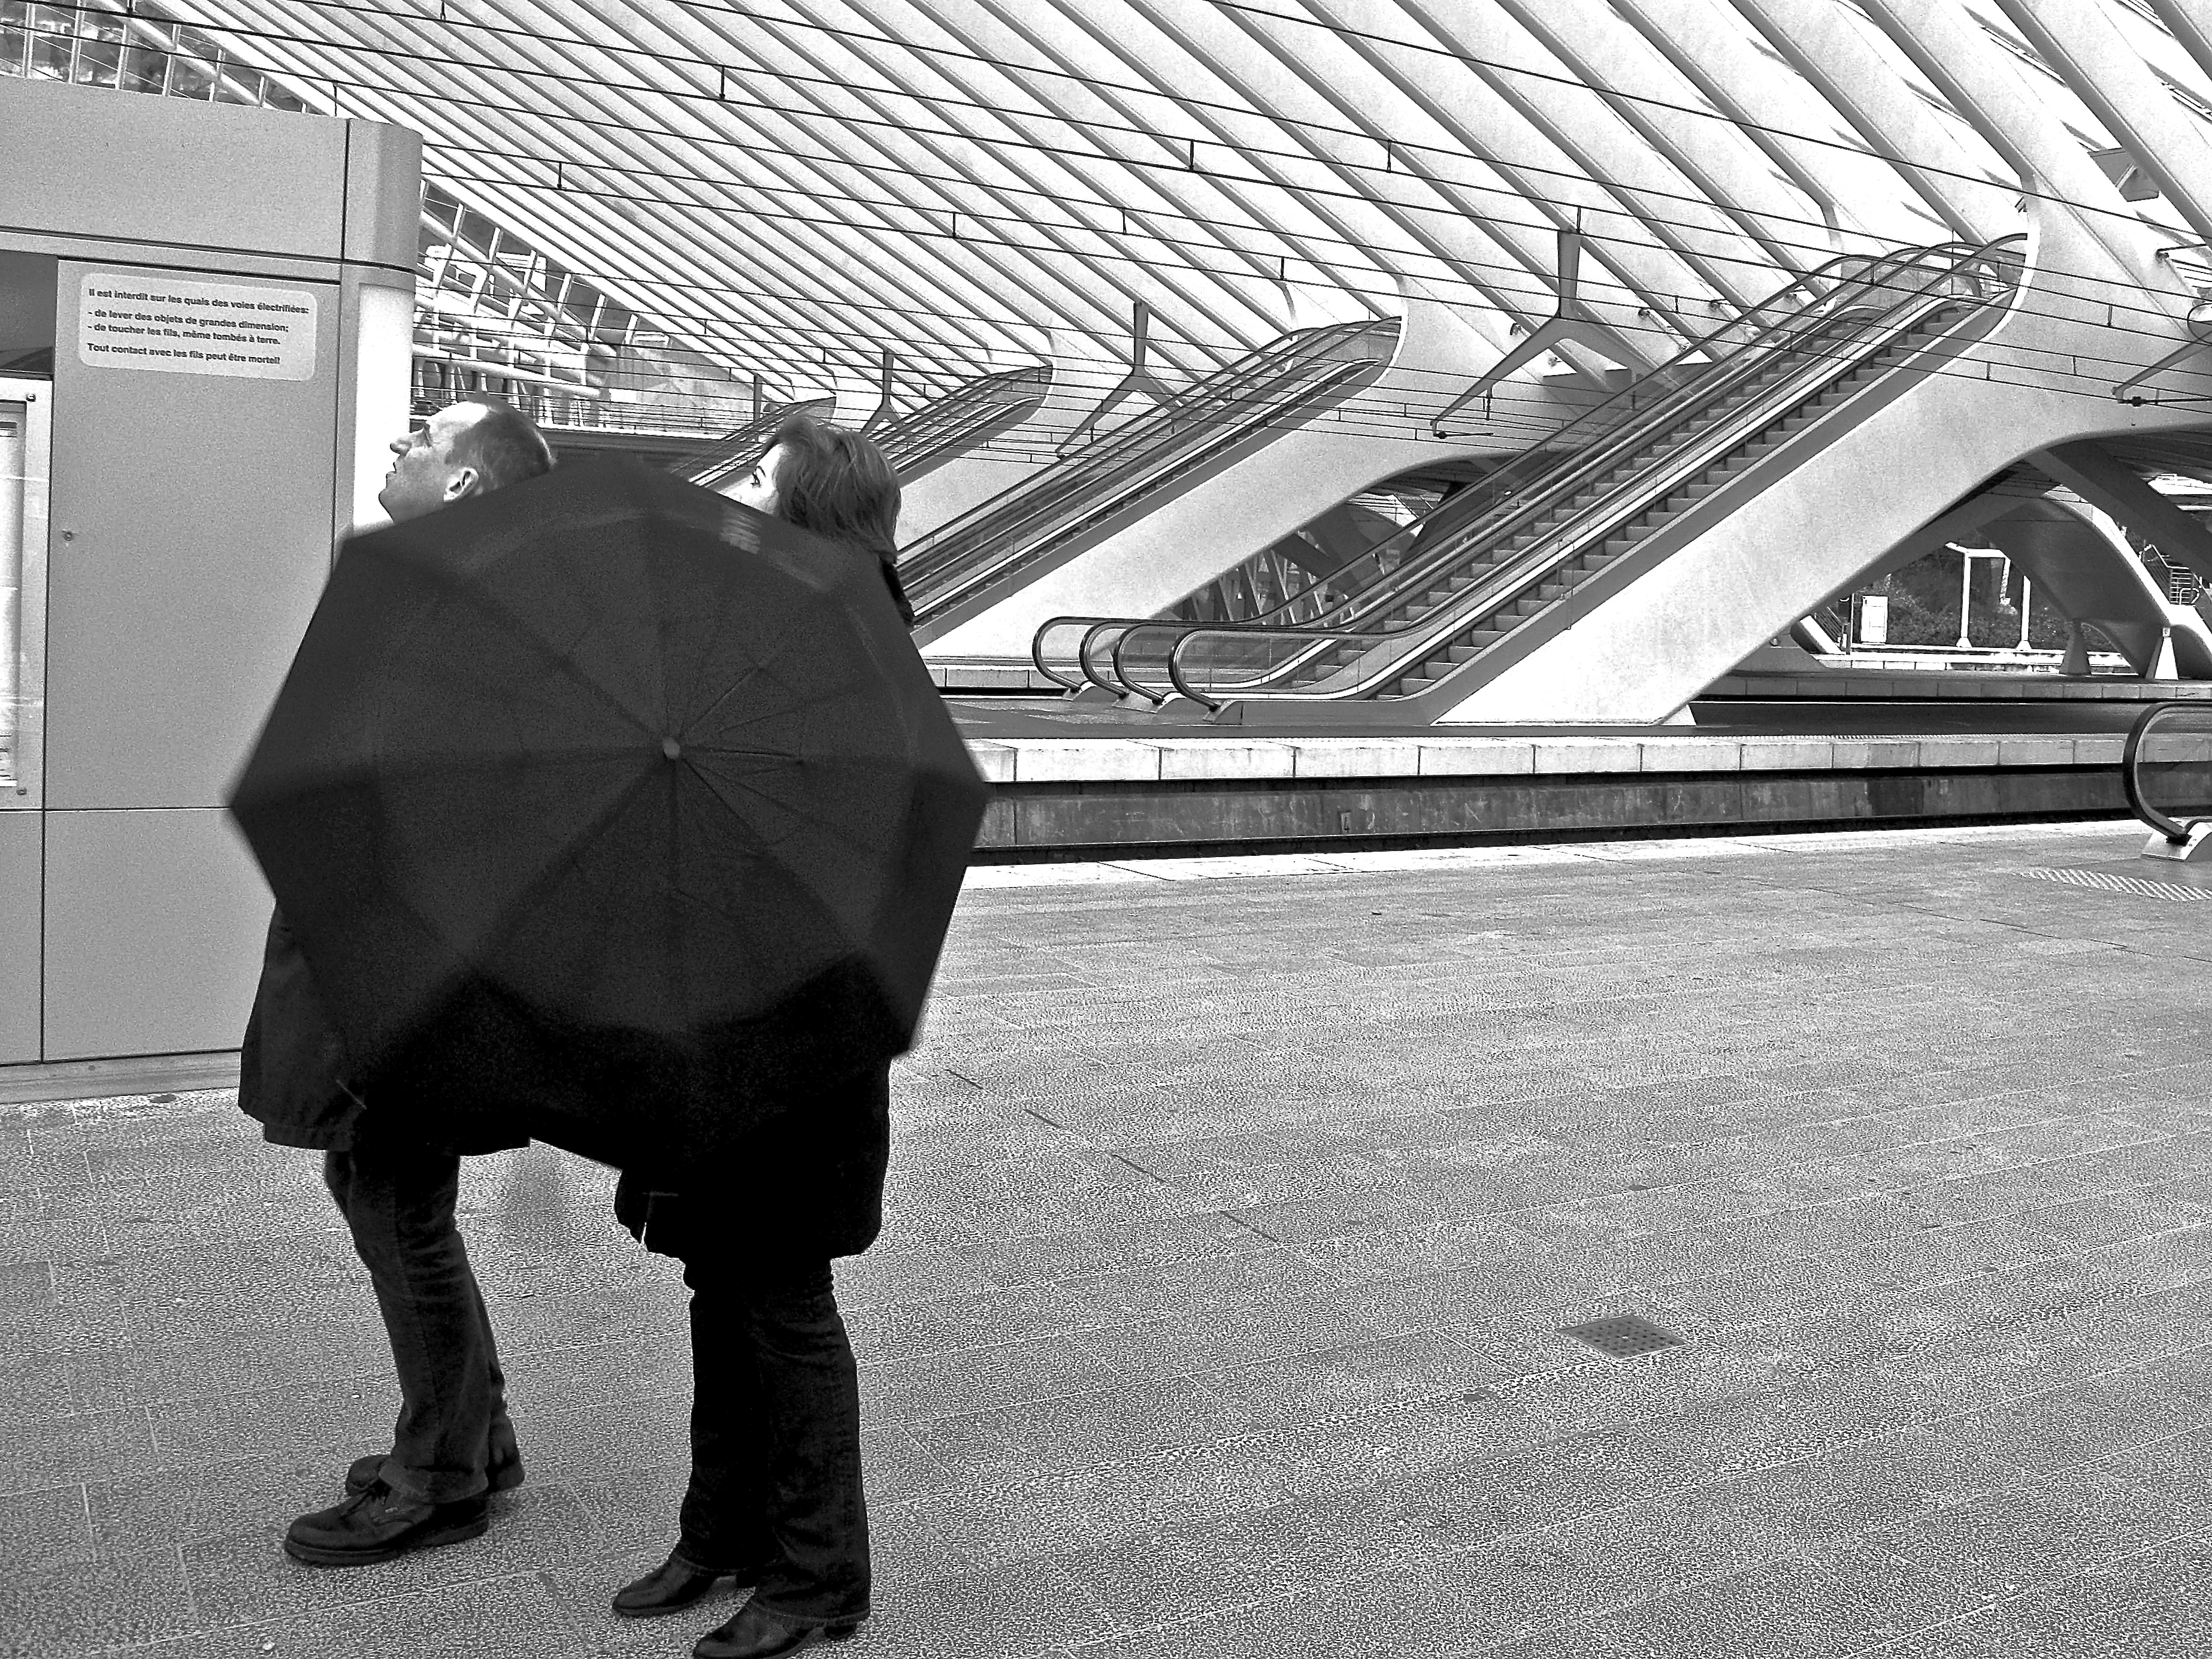
black and white, road, white, street, train, umbrella, station, black, monochrome, art, infrastructure, shape, parapluie, guillemins, monochrome photography